Zarza de Granadilla

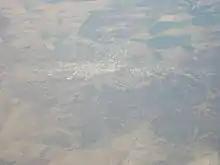
Zarza de Granadilla

Zarza de Granadilla is a Spanish municipality in Cáceres Province, Extremadura. Zarza de Granadilla has a population of 1873.